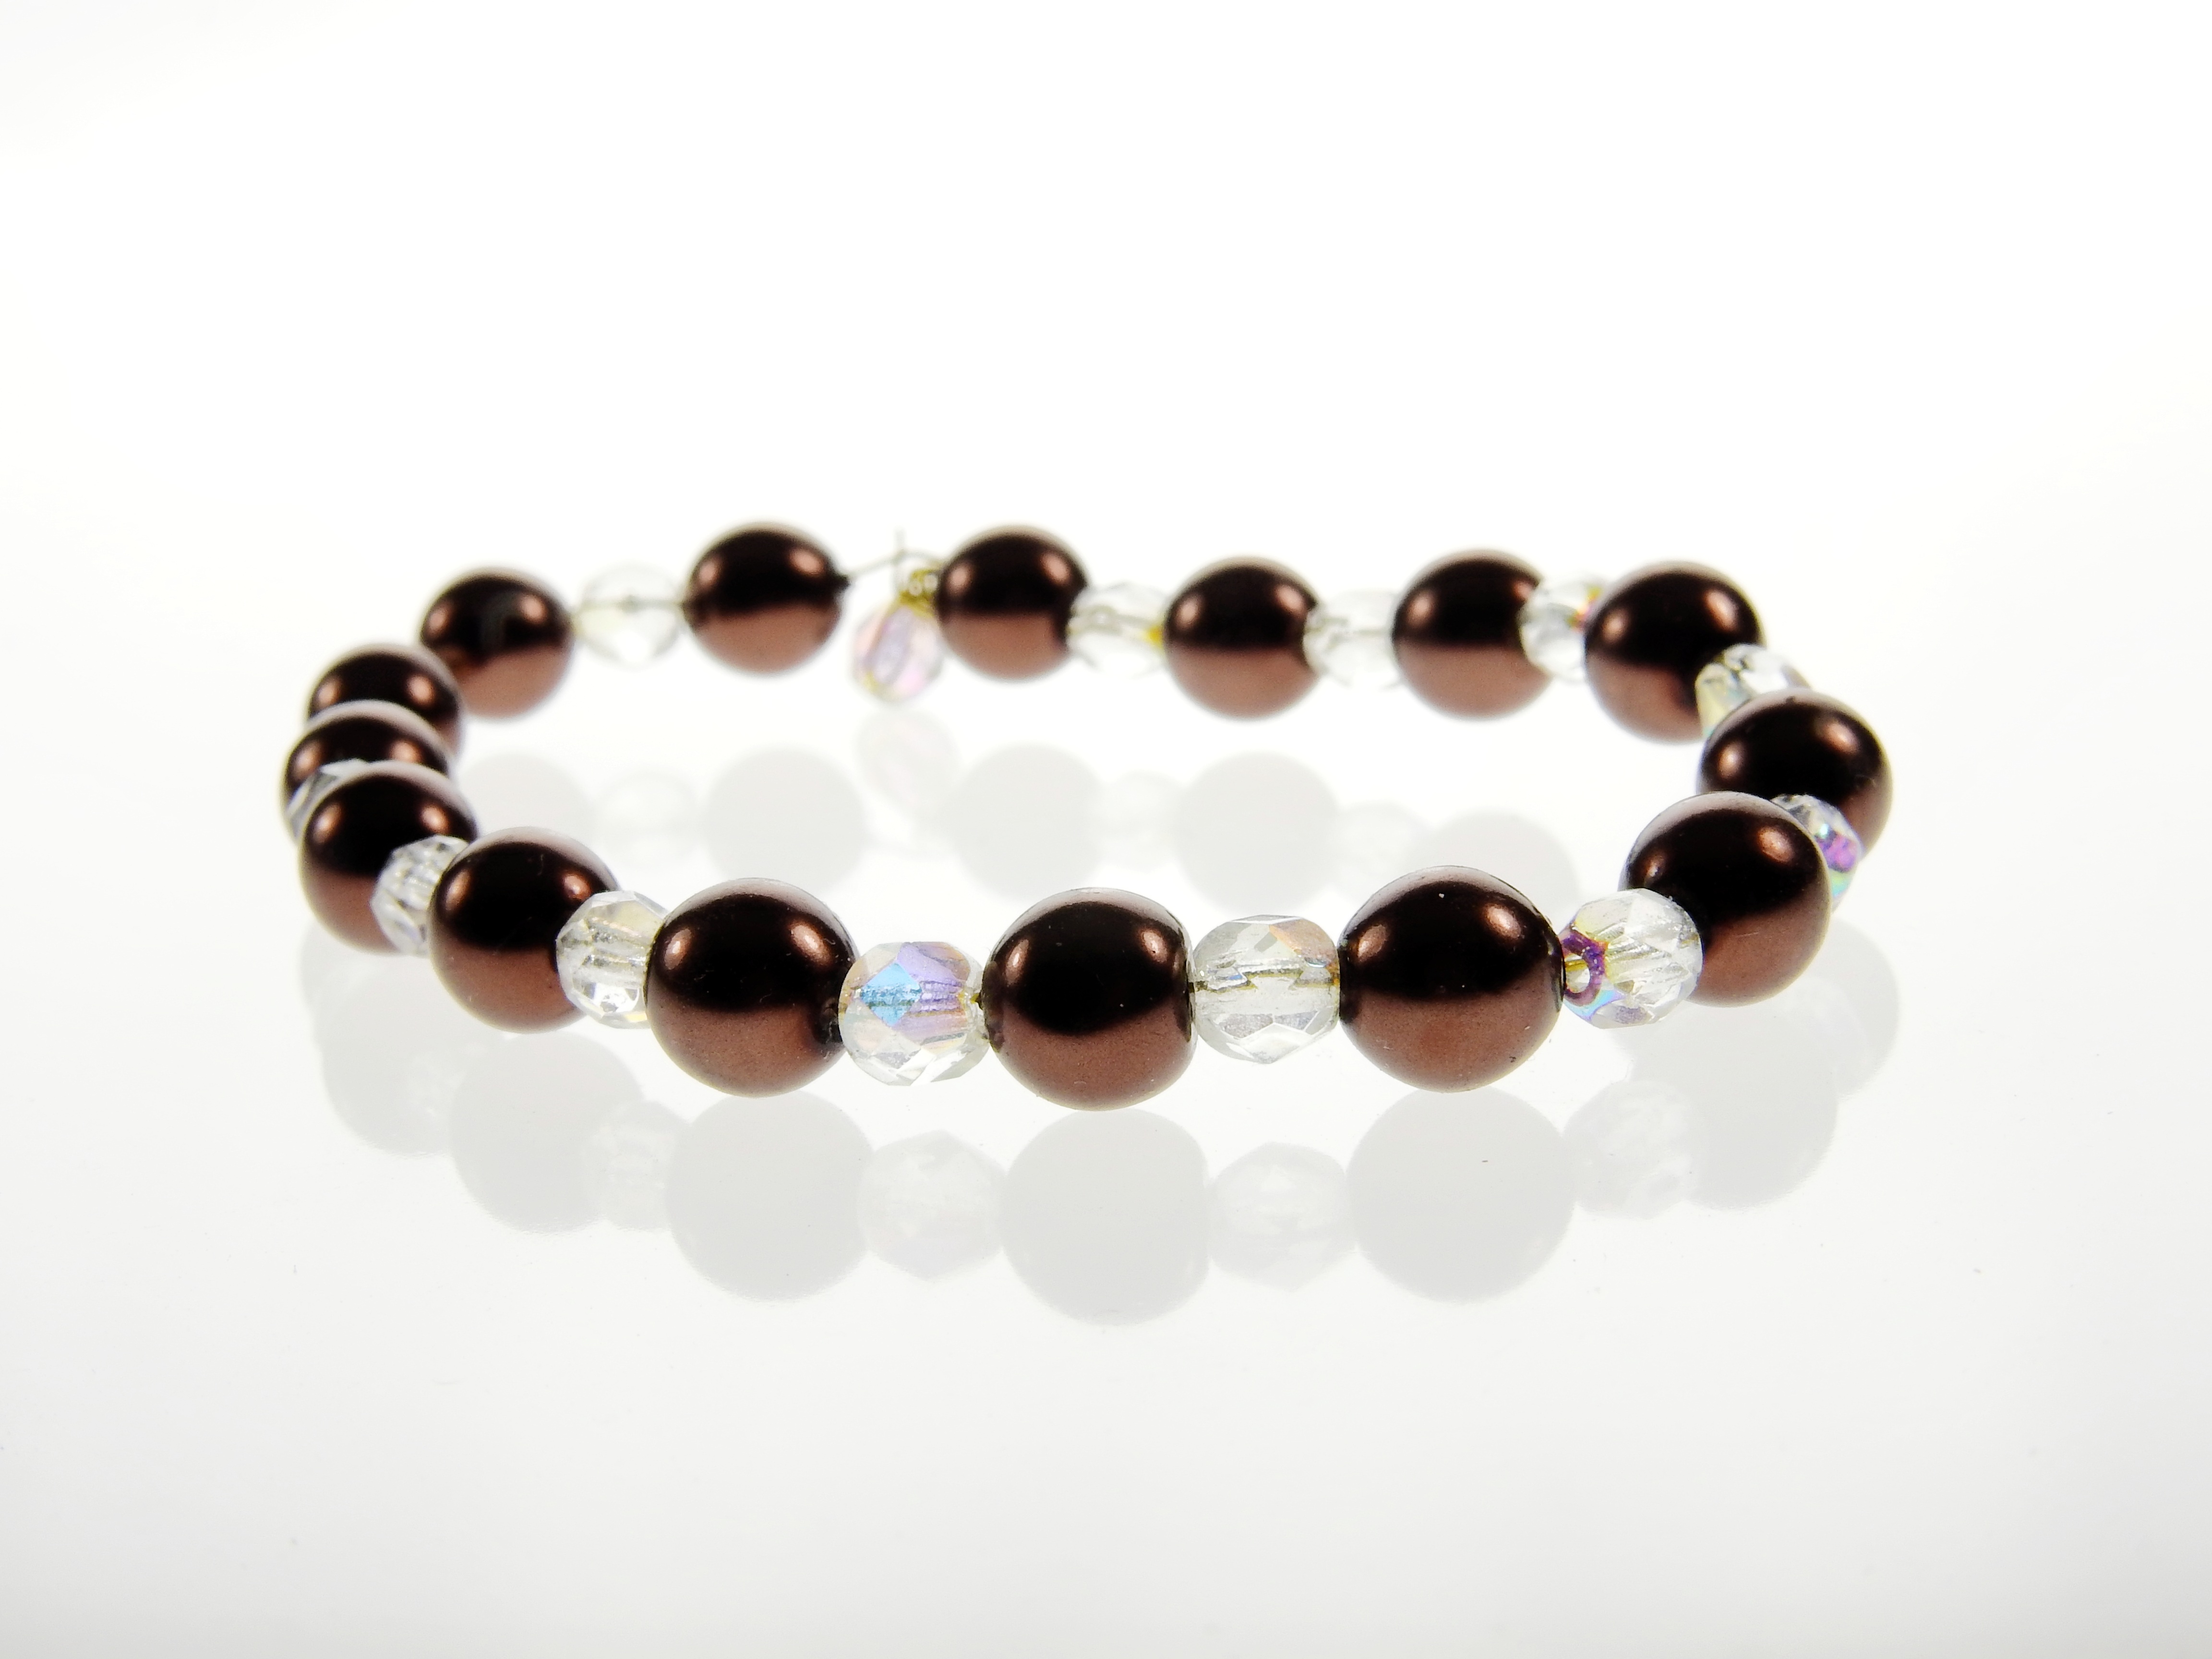
chain, old, money, fashion, bead, circle, bangle, necklace, bracelet, jewellery, art, luxury, design, beauty, beautiful, amethyst, heritage, gem, expensive, pearl, value, noble, gemstone, heirloom, valuable, accsessoires, schmuckdesign, pearl necklaces, fashion accessory